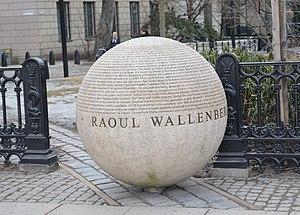
Raoul Wallenberg, né le 4 août 1912 près de Stockholm, et dont la date de décès reste incertaine, est un diplomate suédois. Héritier de l'empire industriel et financier de la famille Wallenberg, il a mené une carrière d'homme d'affaires dans plusieurs pays avant d'être envoyé à Budapest pendant la Seconde Guerre mondiale. Il bénéficiait d'un statut de diplomate, avec pour mission de contribuer à sauver les Juifs de Hongrie.